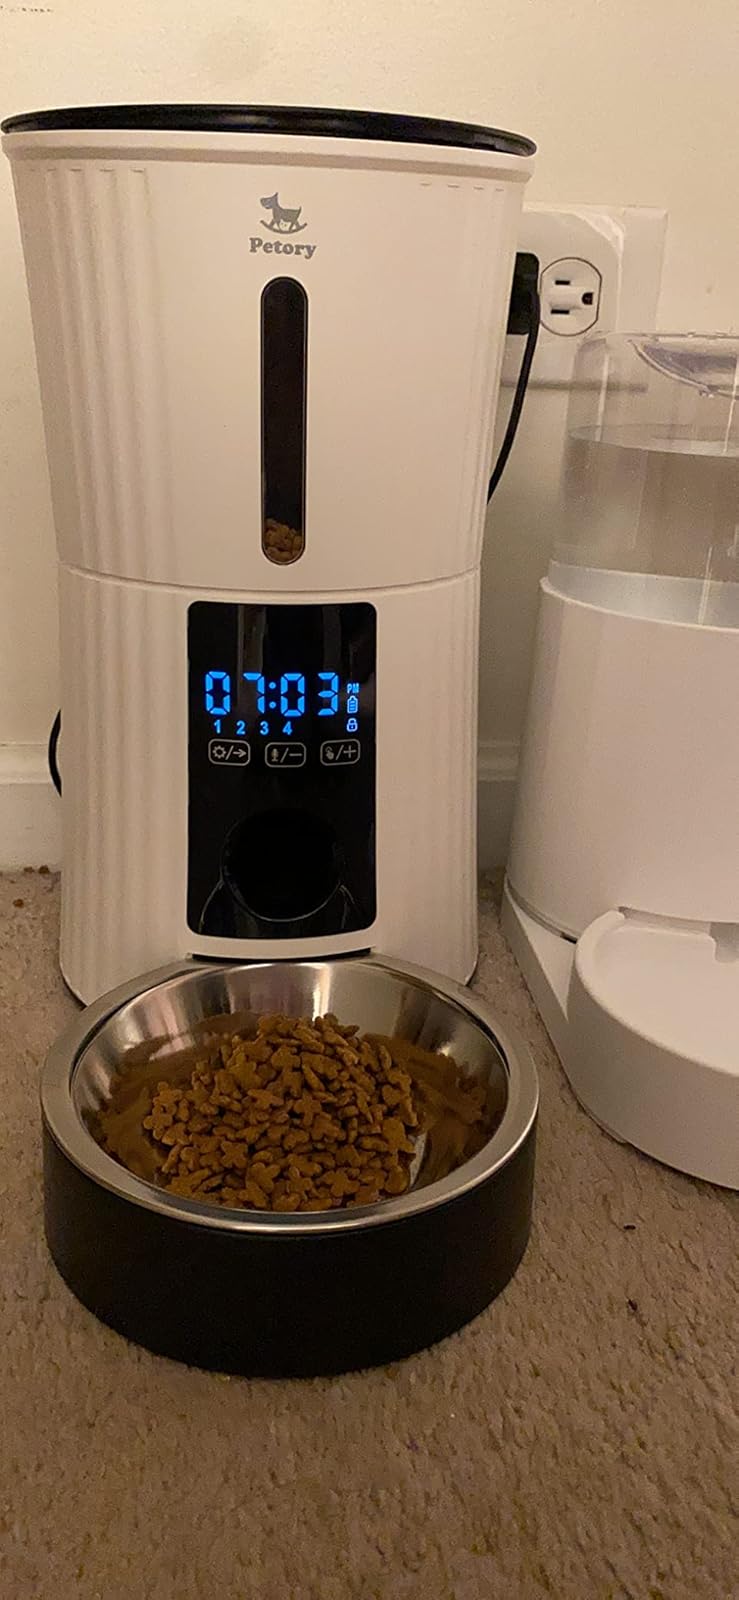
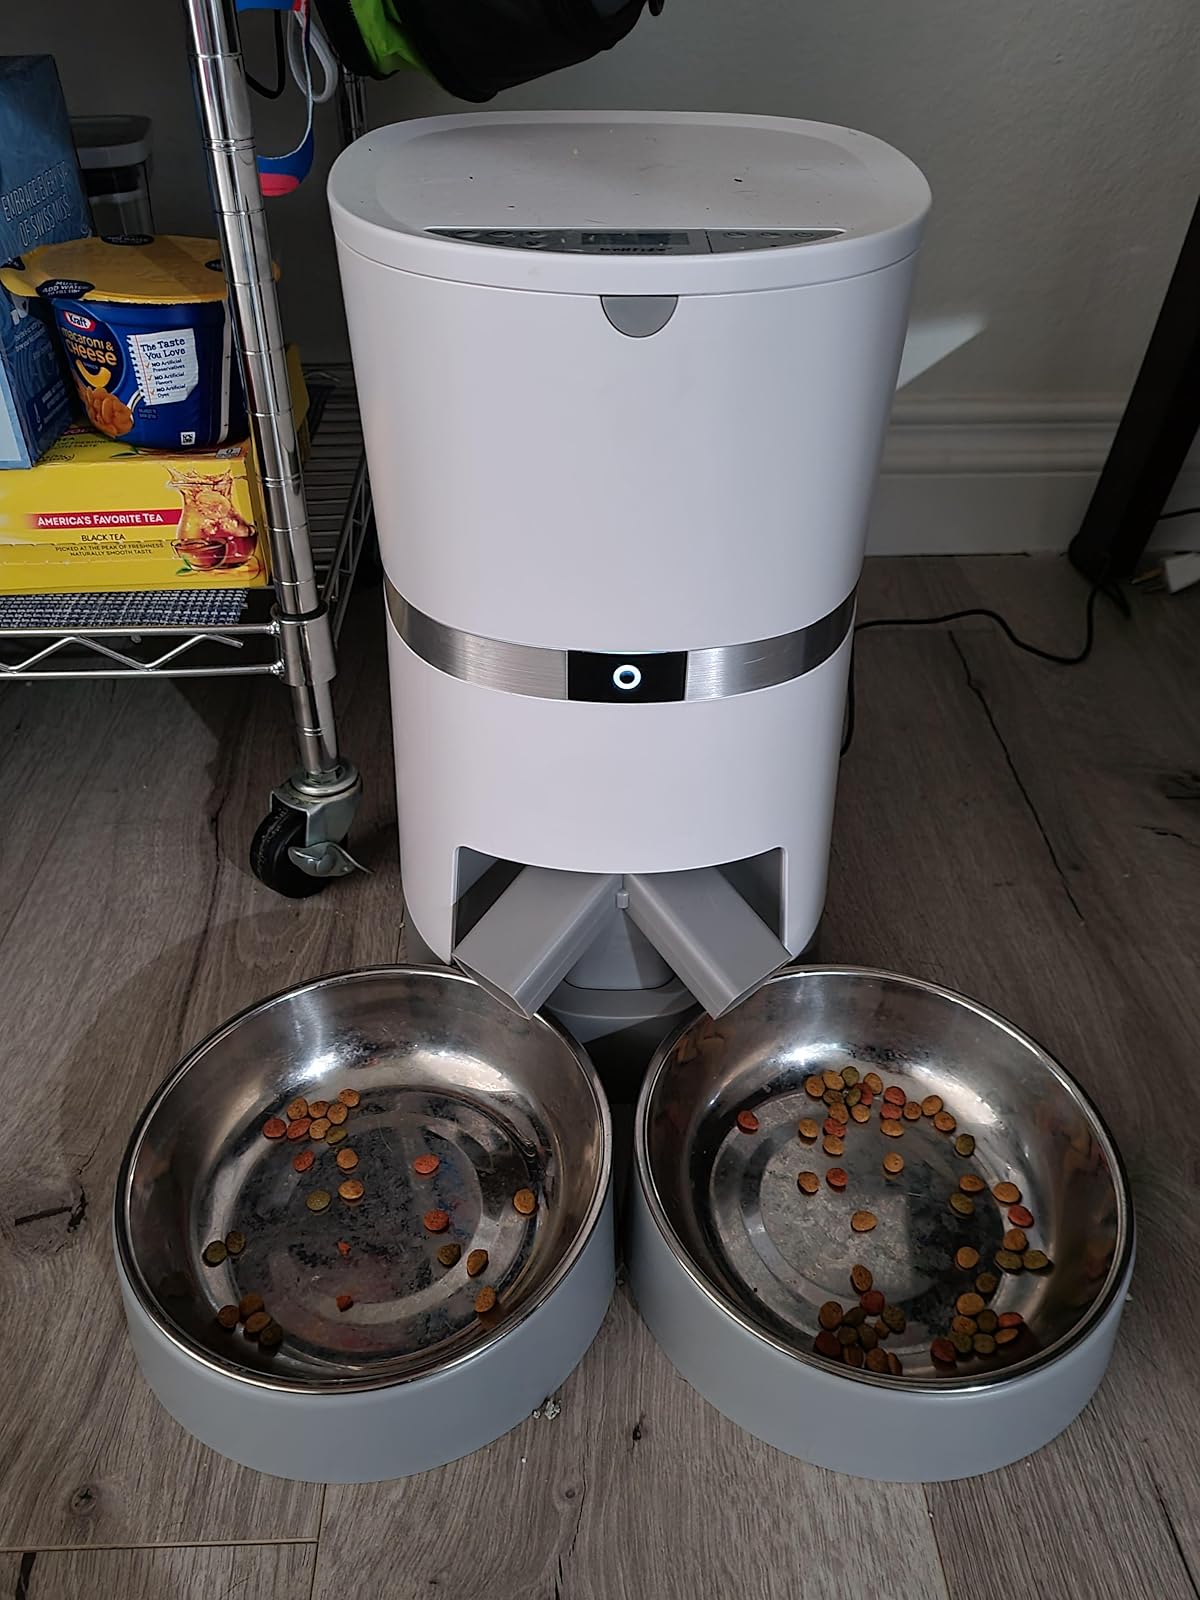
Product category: items_feeder
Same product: no